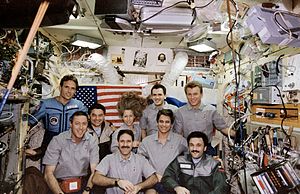
Astronaut / Mir
Det amerikanske flag på Mir
En astronaut er en person der tager på rumfart, eller i hvert fald har gjort en karriere ud af at gøre sig klar til at tage på rumfart. Det er i princippet mulig at blive astronaut, hvis man er statsborger i et land, der er tilknyttet en rumfartsorganisation, f.eks. det europæiske ESA, USA's NASA eller de russiske, kinesiske, indiske eller japanske rumfartsorganisationer.